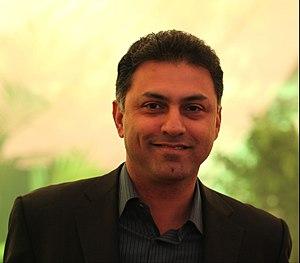
"Nikesh Arora ancien vice-président senior et ""chief business officer"" à Google, de 2011 à 2014, puis ""President & Chief Operating Officer"" de SoftBank, d'octobre 2014 au 21 juin 2016, était considéré comme le futur ""Vice Chairman"" et ""CEO"" de SoftBank Internet et Media.